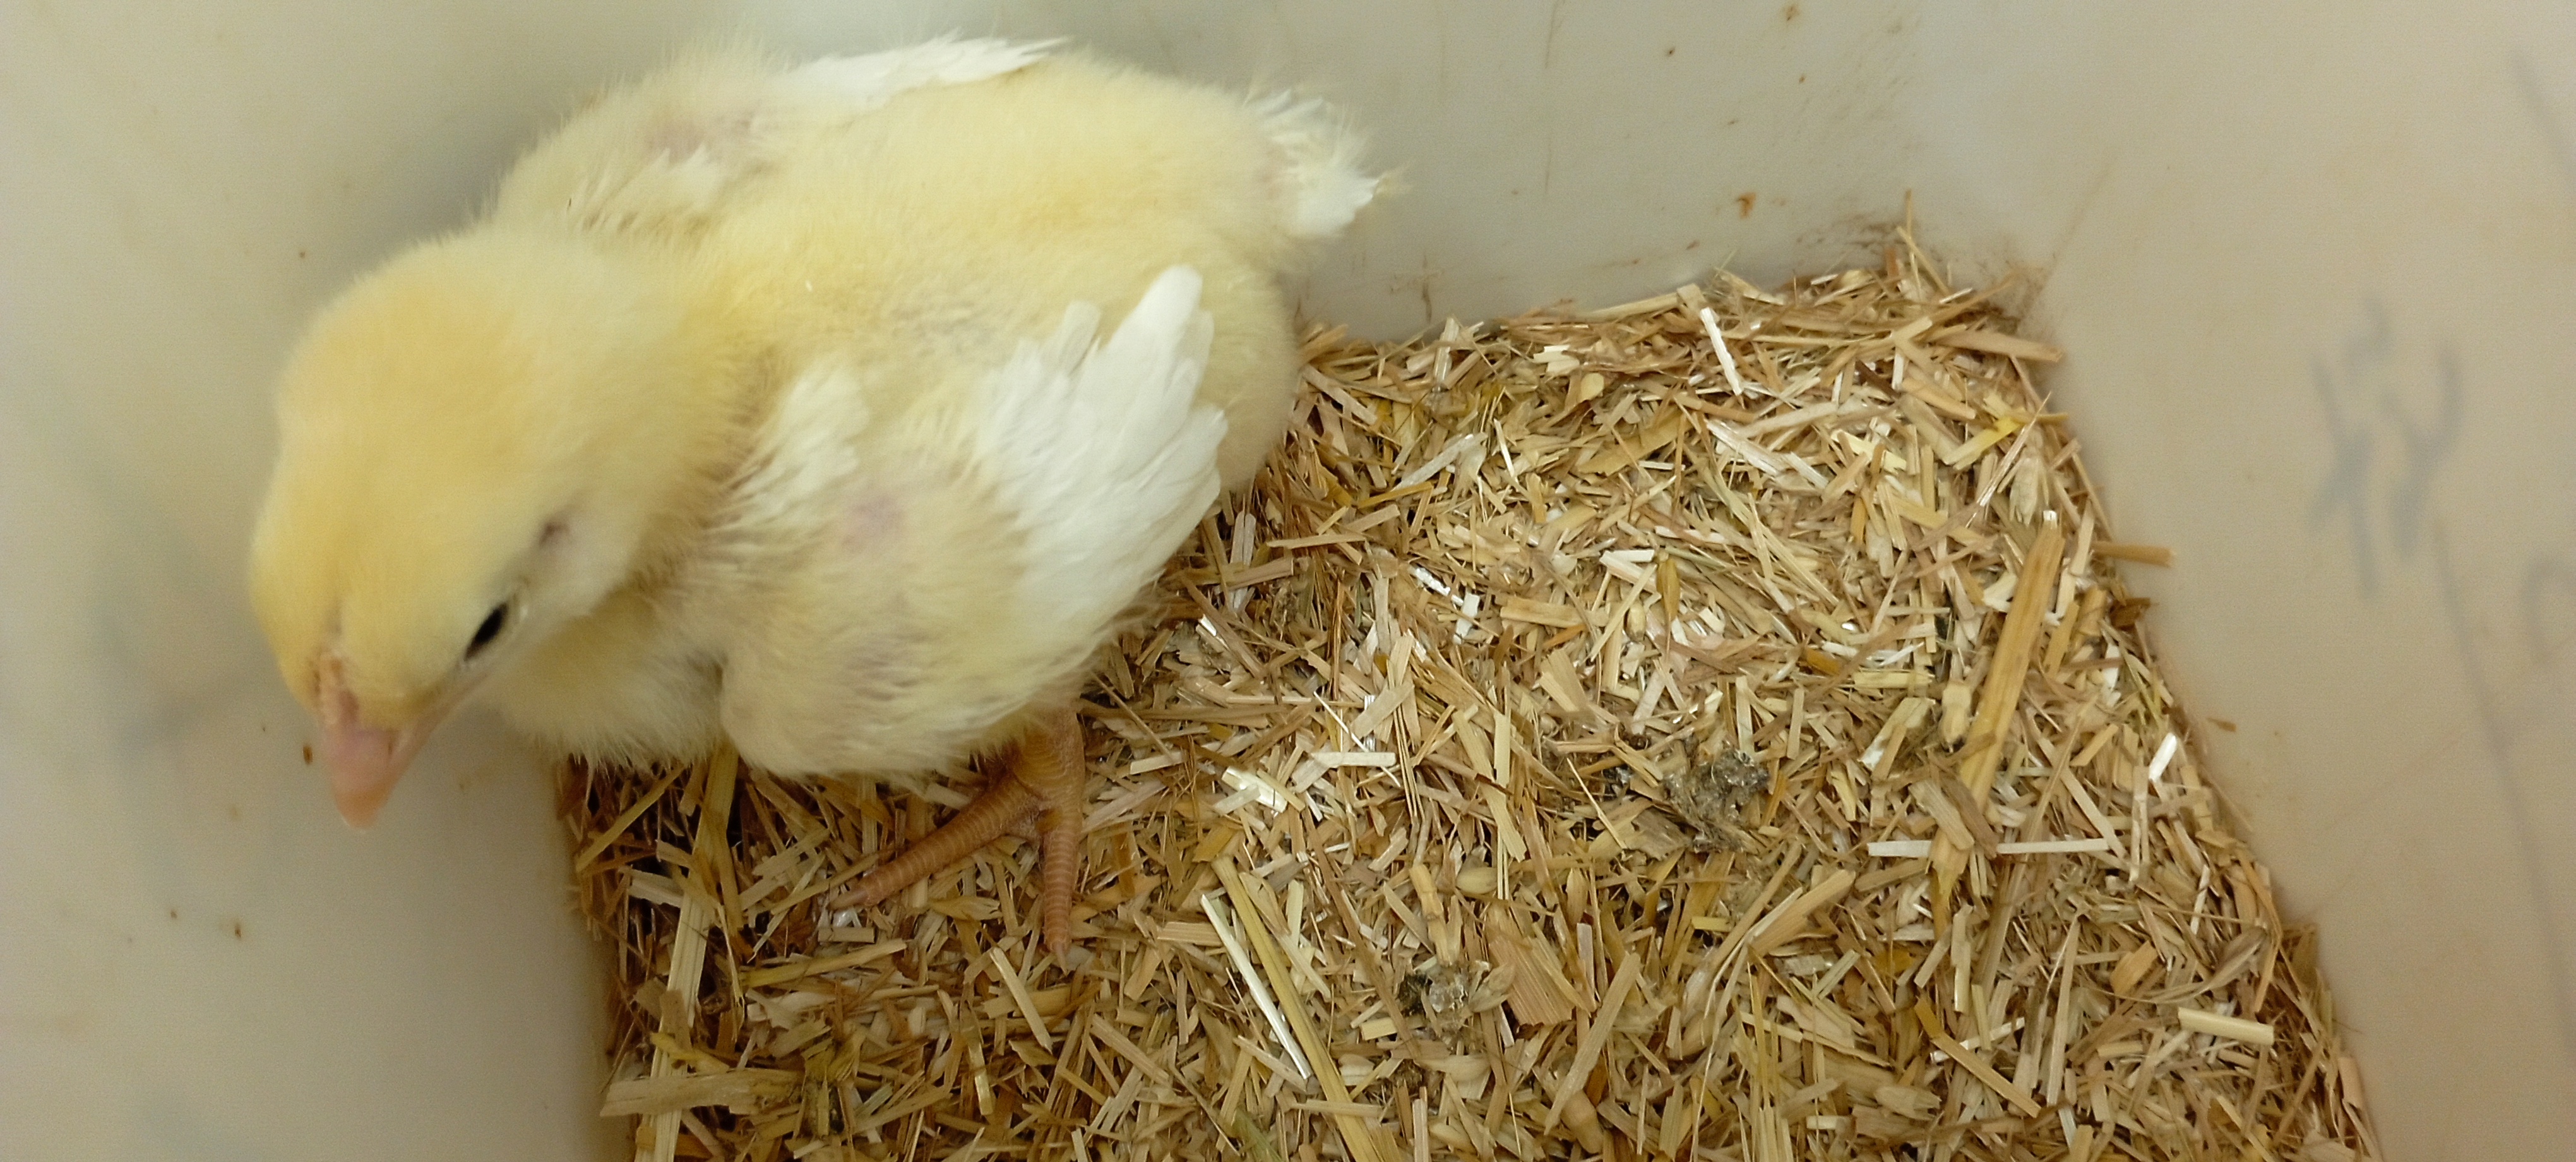
Weight: 227 g